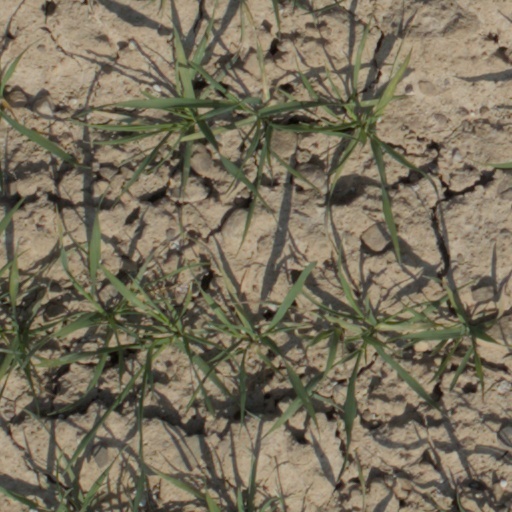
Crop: wheat